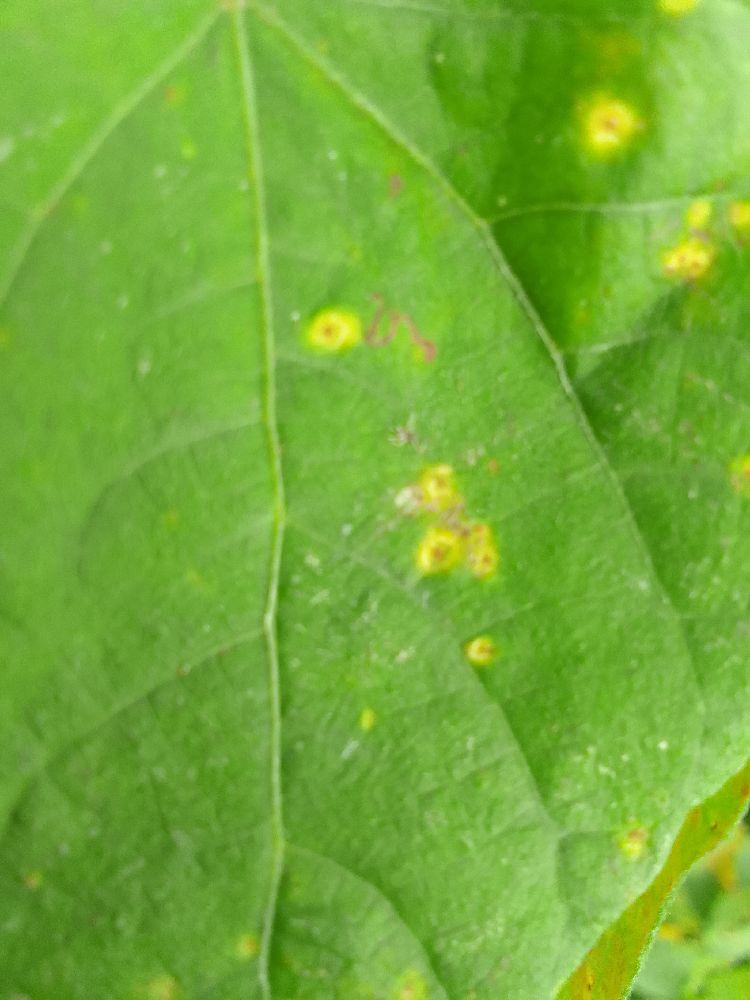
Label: rust